Johnstone Bennett

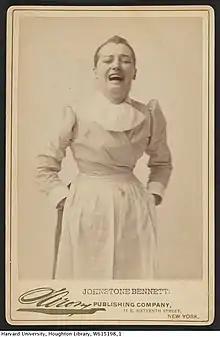
Harvard Theatre Collection –– Johnstone Bennett

Bennett wore masculine clothing and short hair, both on and off the stage. She collected cuff buttons and shirt studs, and had her skirts made with trouser-style pockets. She hired a male valet instead of a maid or press agent, and she lent her name to a haberdashery company in New York. In 1899 she caught a mouse in her dressing room, and planned to keep it for a pet.